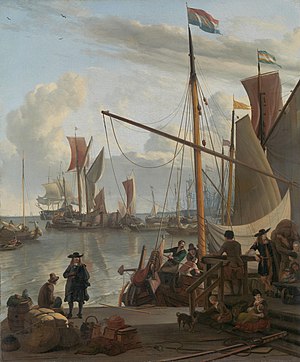
Hav / Mennesker og havet / I kulturen
Hollandsk guldaldermaleri: Y'et ved Amsterdam, set fra muslingemolen af Ludolf Bakhuizen, 1673[260]
Maleri af Ludolf Bakhuizen
Havet er den forbundne masse af saltvand, der dækker mere end 70 % af Jordens overflade. Det modererer Jordens klima og spiller vigtige roller i vandets kredsløb, kulstofkredsløb og kvælstofkredsløb. Havet er blevet berejst og udforsket siden oldtiden, mens videnskabelige studier af havet — oceanografi — stammer tilbage fra kaptajn James Cooks opdagelsesrejser i Stillehavet mellem 1768 og 1779. Ordet hav bruges også til at betegne mindre dele af havet, der ligger halvt indlands såvel som store salte indlandssøer såsom det Kaspiske hav og Dødehavet.